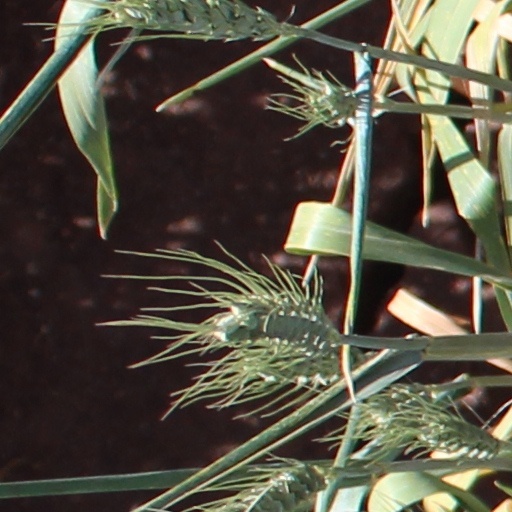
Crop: wheat